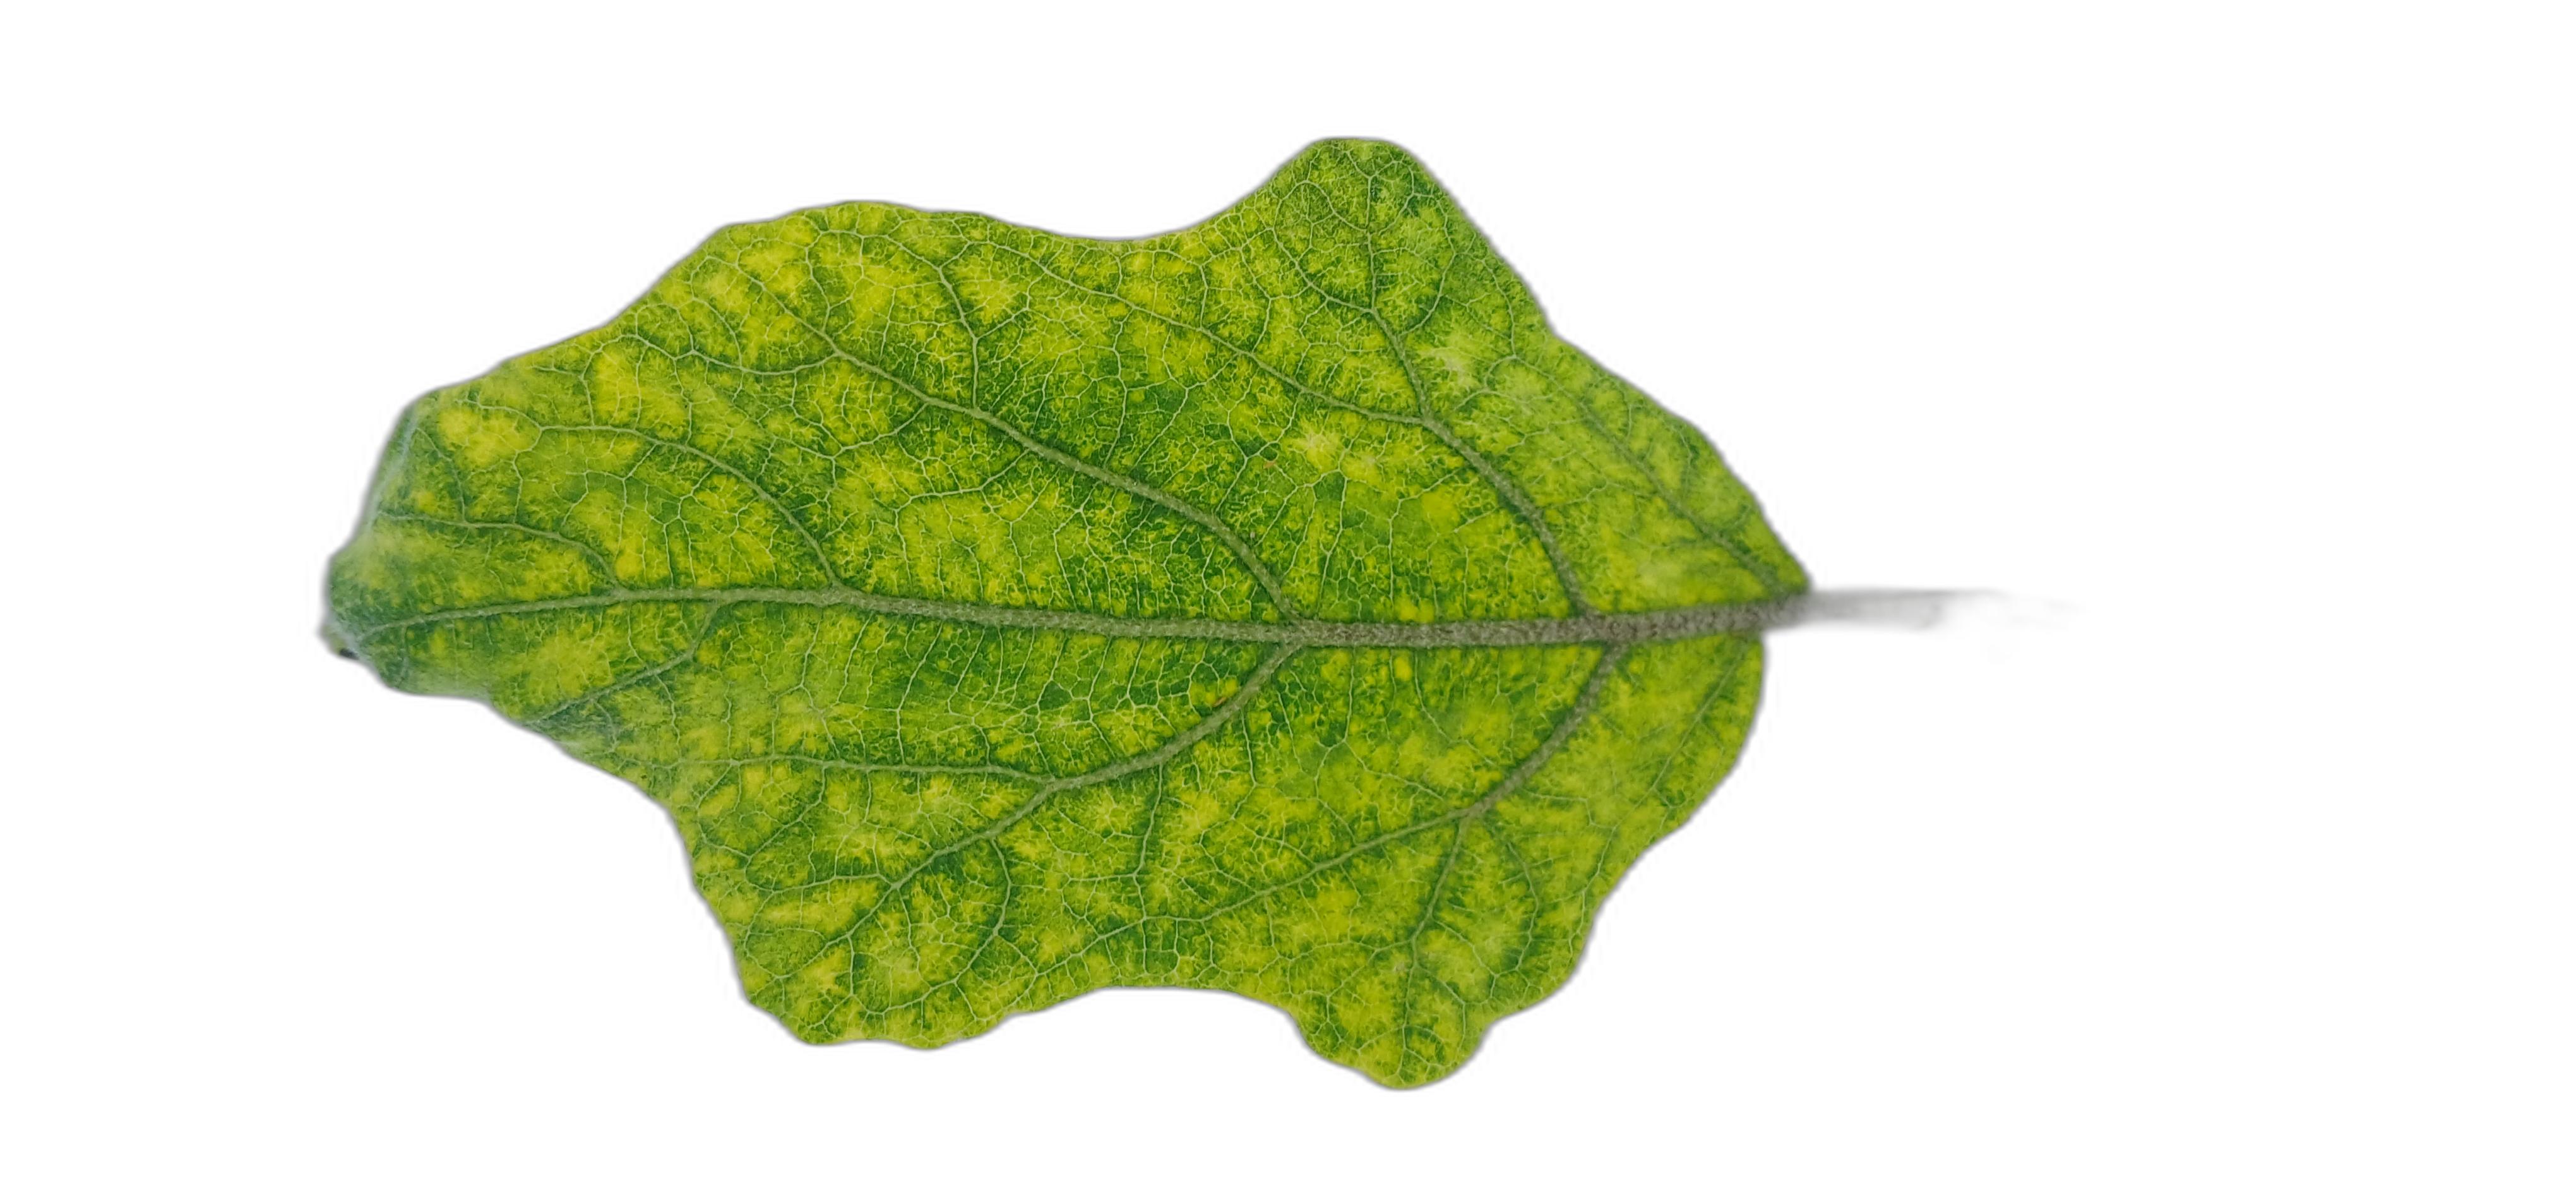
Label: Mosaic Virus Disease